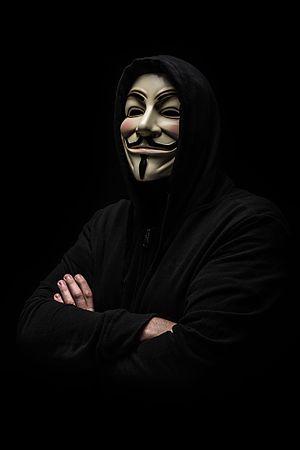
Une partie extraite de ma série de portraits ""Aging fellas"""